White-browed babbler

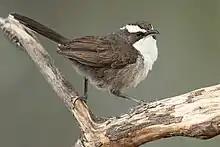
White-browed babbler

Ranging from 17 cm to 21 cm in length, the white-browed babbler is the smallest of the Australian babblers. It is a medium-sized terrestrial bird with a long and decurved bill. The wings are short and rounded in shape, adjacent to a plump, full body which is similar but slightly smaller than the chestnut-crowned or Hall's babbler. The tail is long and graduated, ending with a rounded tip. The gregarious nature of this species means that the tail is often fanned, raised, or a mix of the two. There are many variations to colour; however, the adult babbler generally varies from a dark grey-brown to solid dark brown with distinguished white supercilium and dark brown eye stripe. The underside is usually lighter in colour, varying from light grey or white to light brown; sometimes lighter for females, but generally sexes are similar. Juveniles often have more pronounced dark plumage with a chestnut or cinnamon motif, especially on the underside. Breeding adult males may sometimes have a more pronounced brown 'cap' compared to females or juveniles.